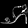
Label: Sandal